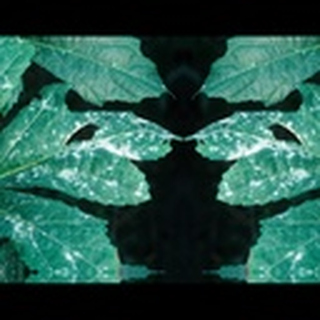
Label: cotton_powdery_mildew